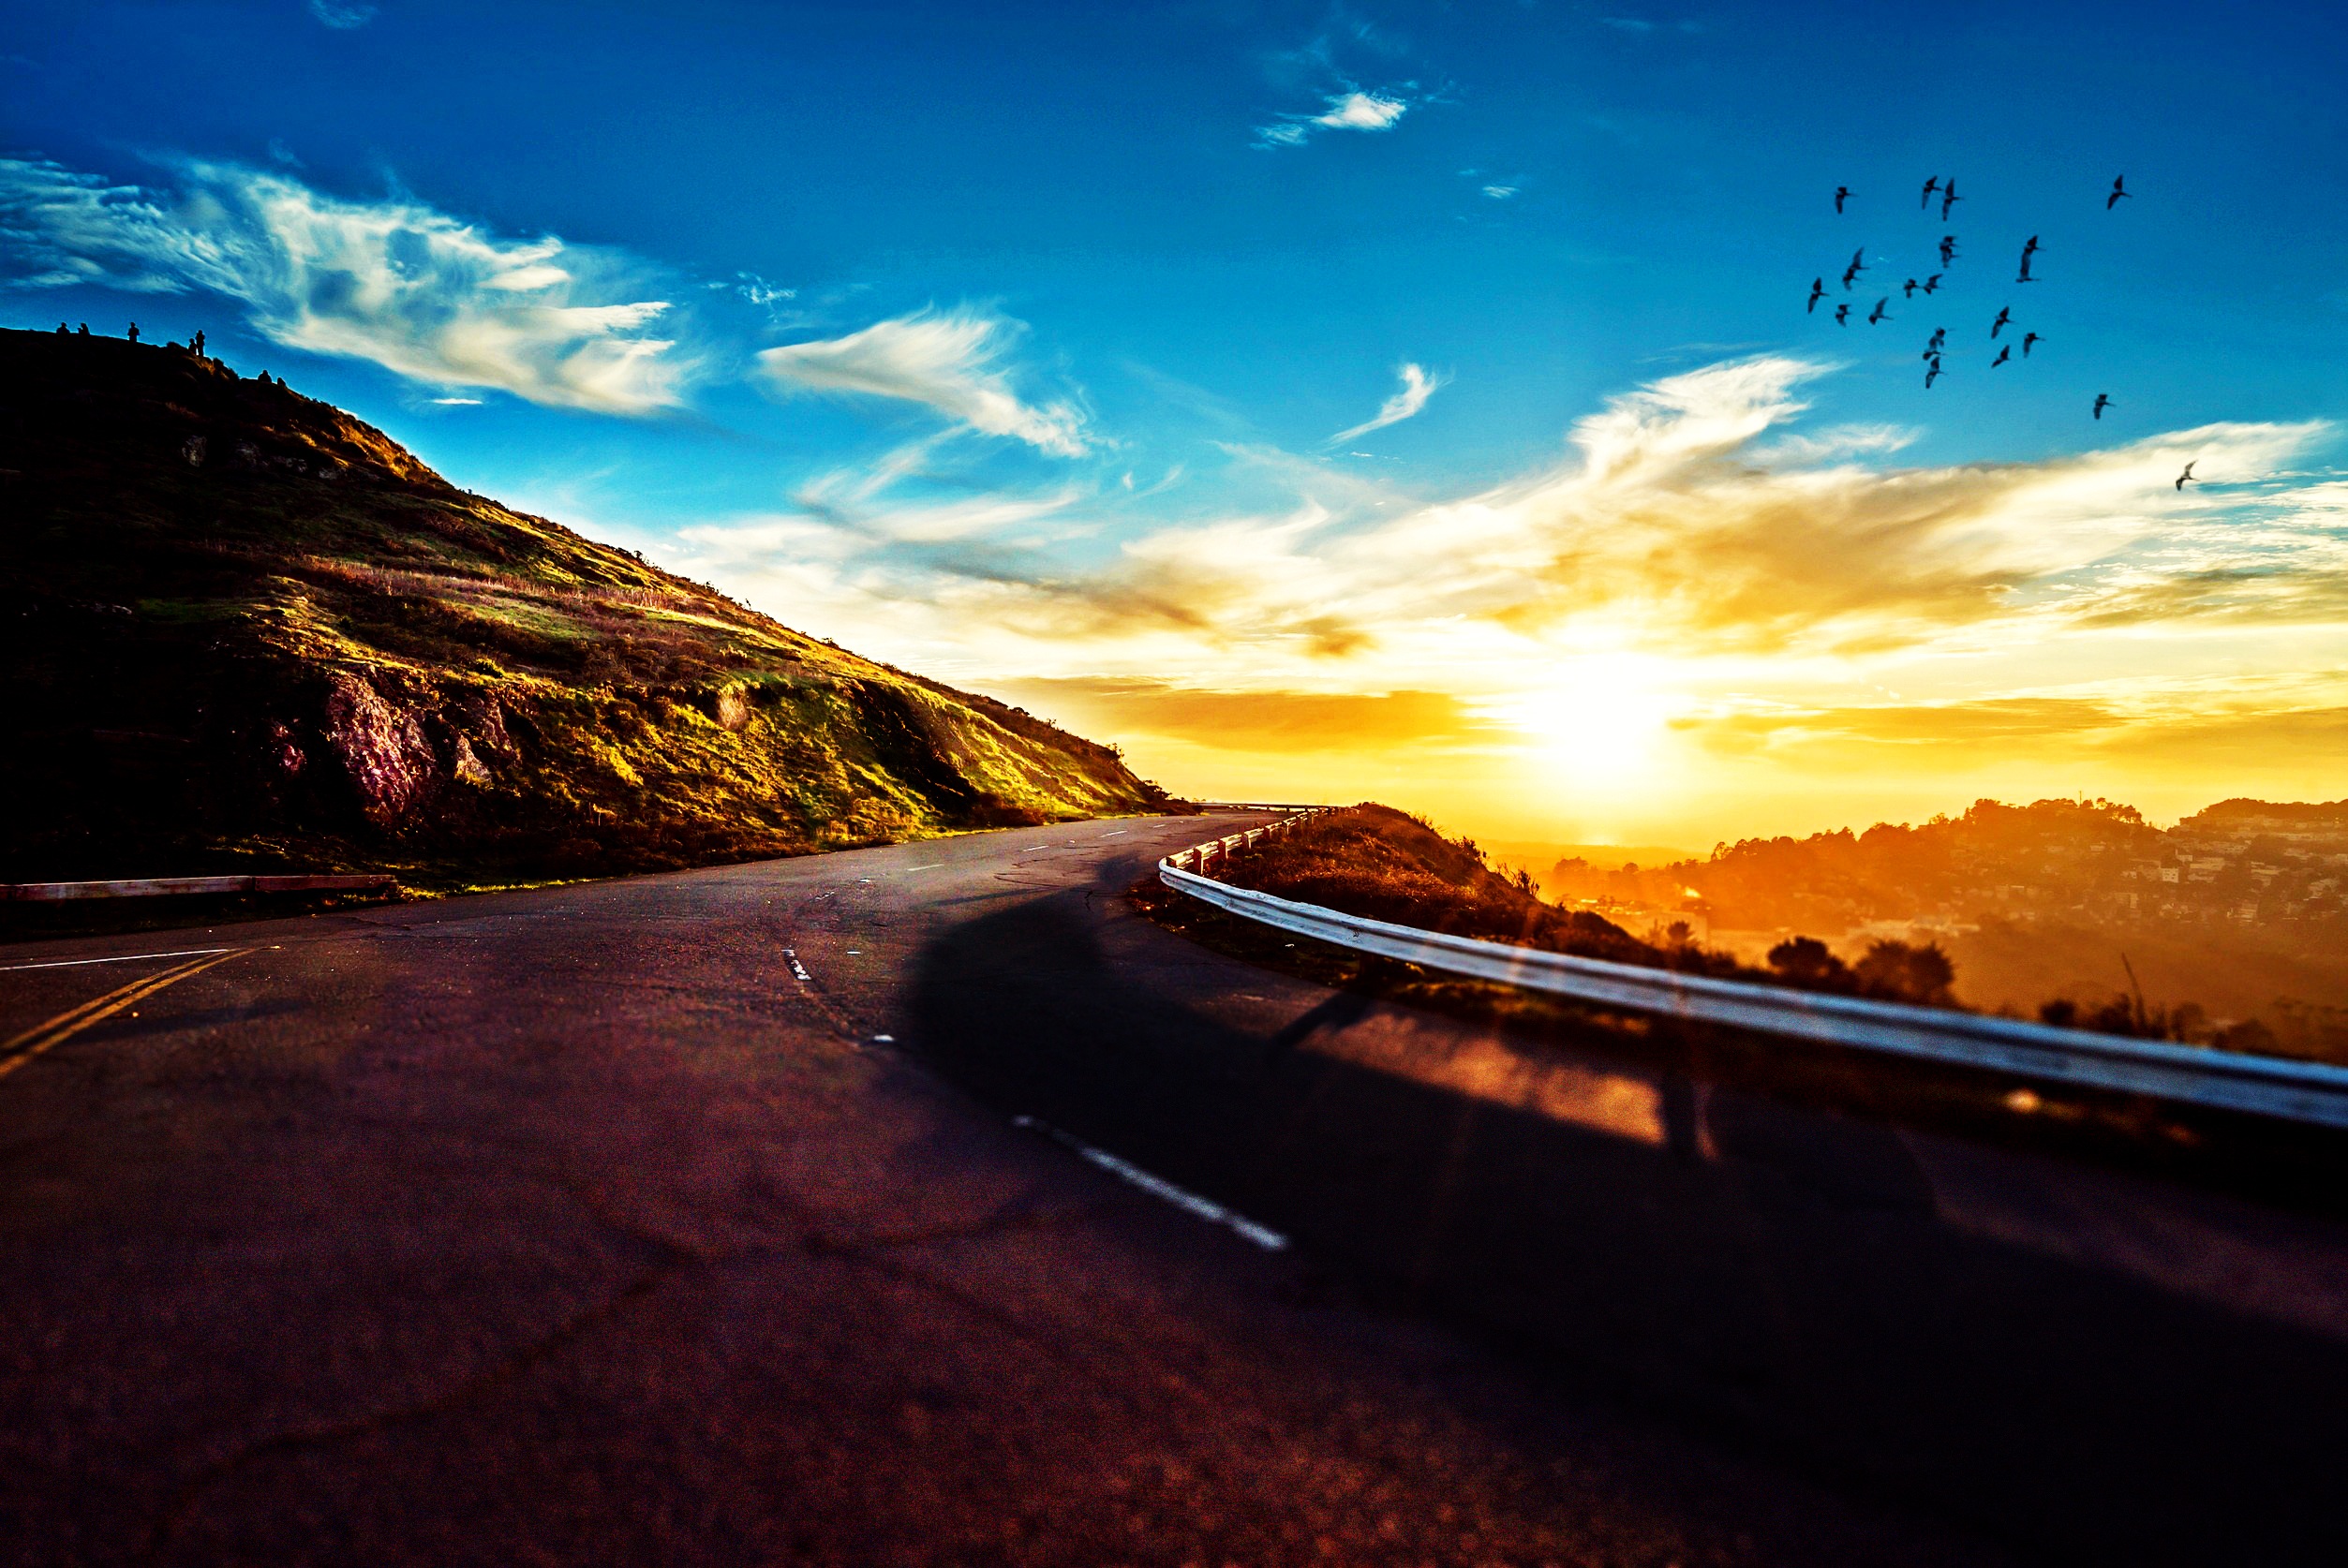
nature, horizon, mountain, light, cloud, sky, sun, sunrise, sunset, road, night, sunlight, morning, dawn, atmosphere, dusk, idyllic, evening, reflection, computer wallpaper